Kidder, Peabody & Company

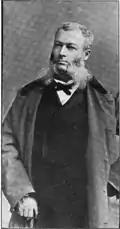
Oliver Peabody, co-founder of Kidder Peabody c. 1908

Kidder Peabody acted as a commercial bank, investment bank, and merchant bank. The firm had an active securities business, dealing in treasury bonds and municipal bonds, as well as corporate bonds and stocks. Kidder Peabody also actively traded and invested in securities for its own account.